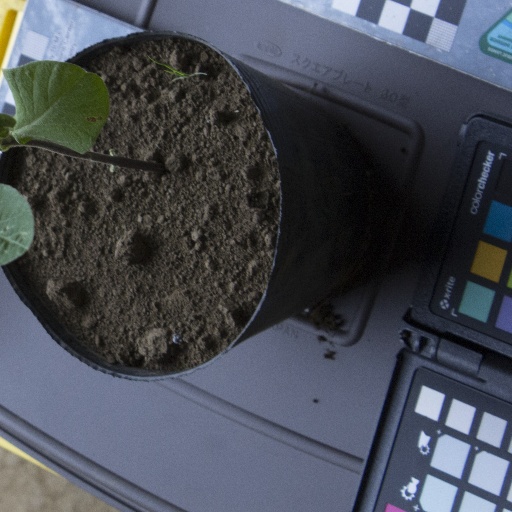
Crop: soybean